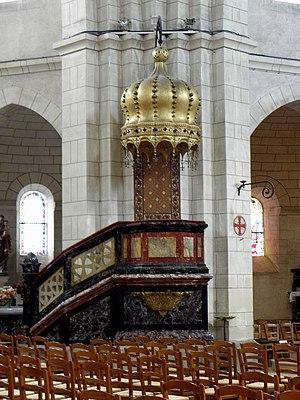
Intérieur de l'église Saint-Michel de Liffré (35). Chaire.